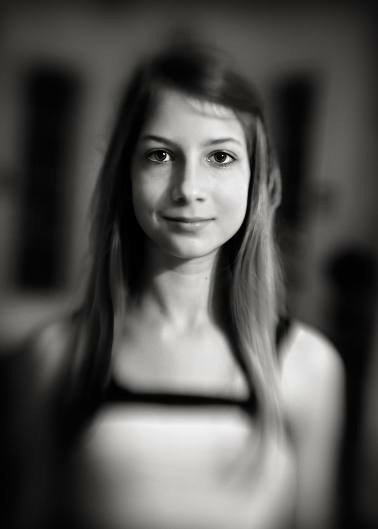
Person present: Yes